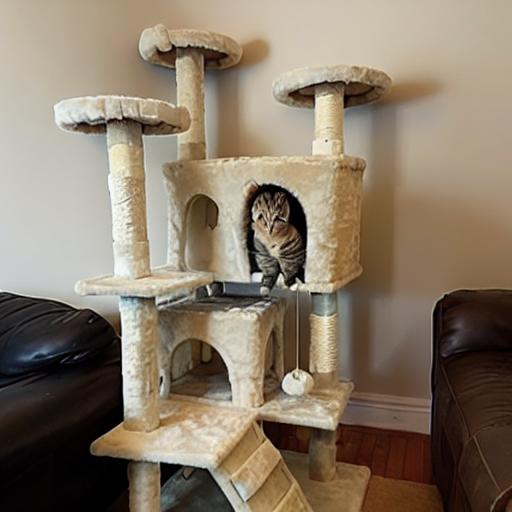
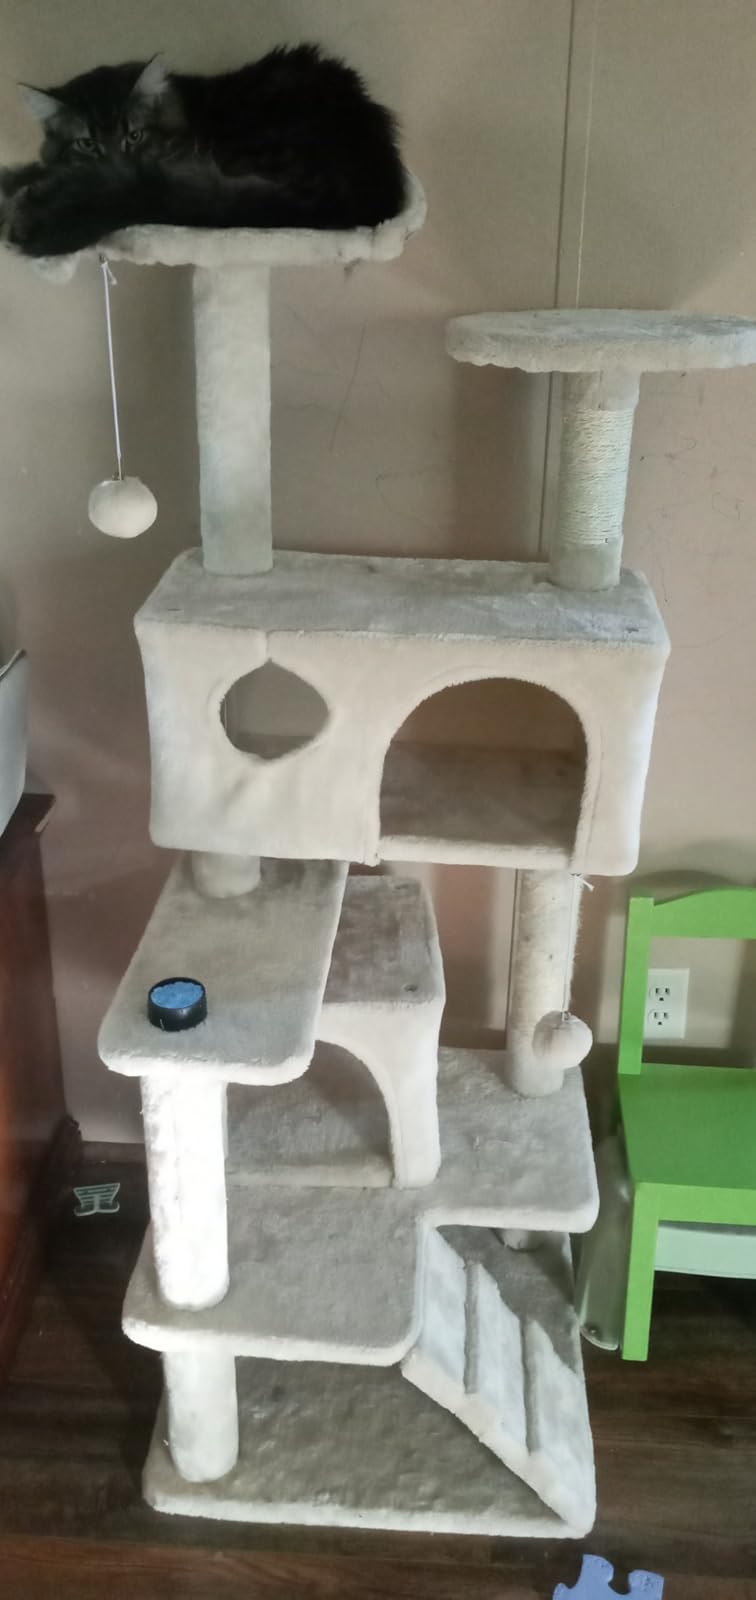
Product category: items_cat tree
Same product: no